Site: brandenburg
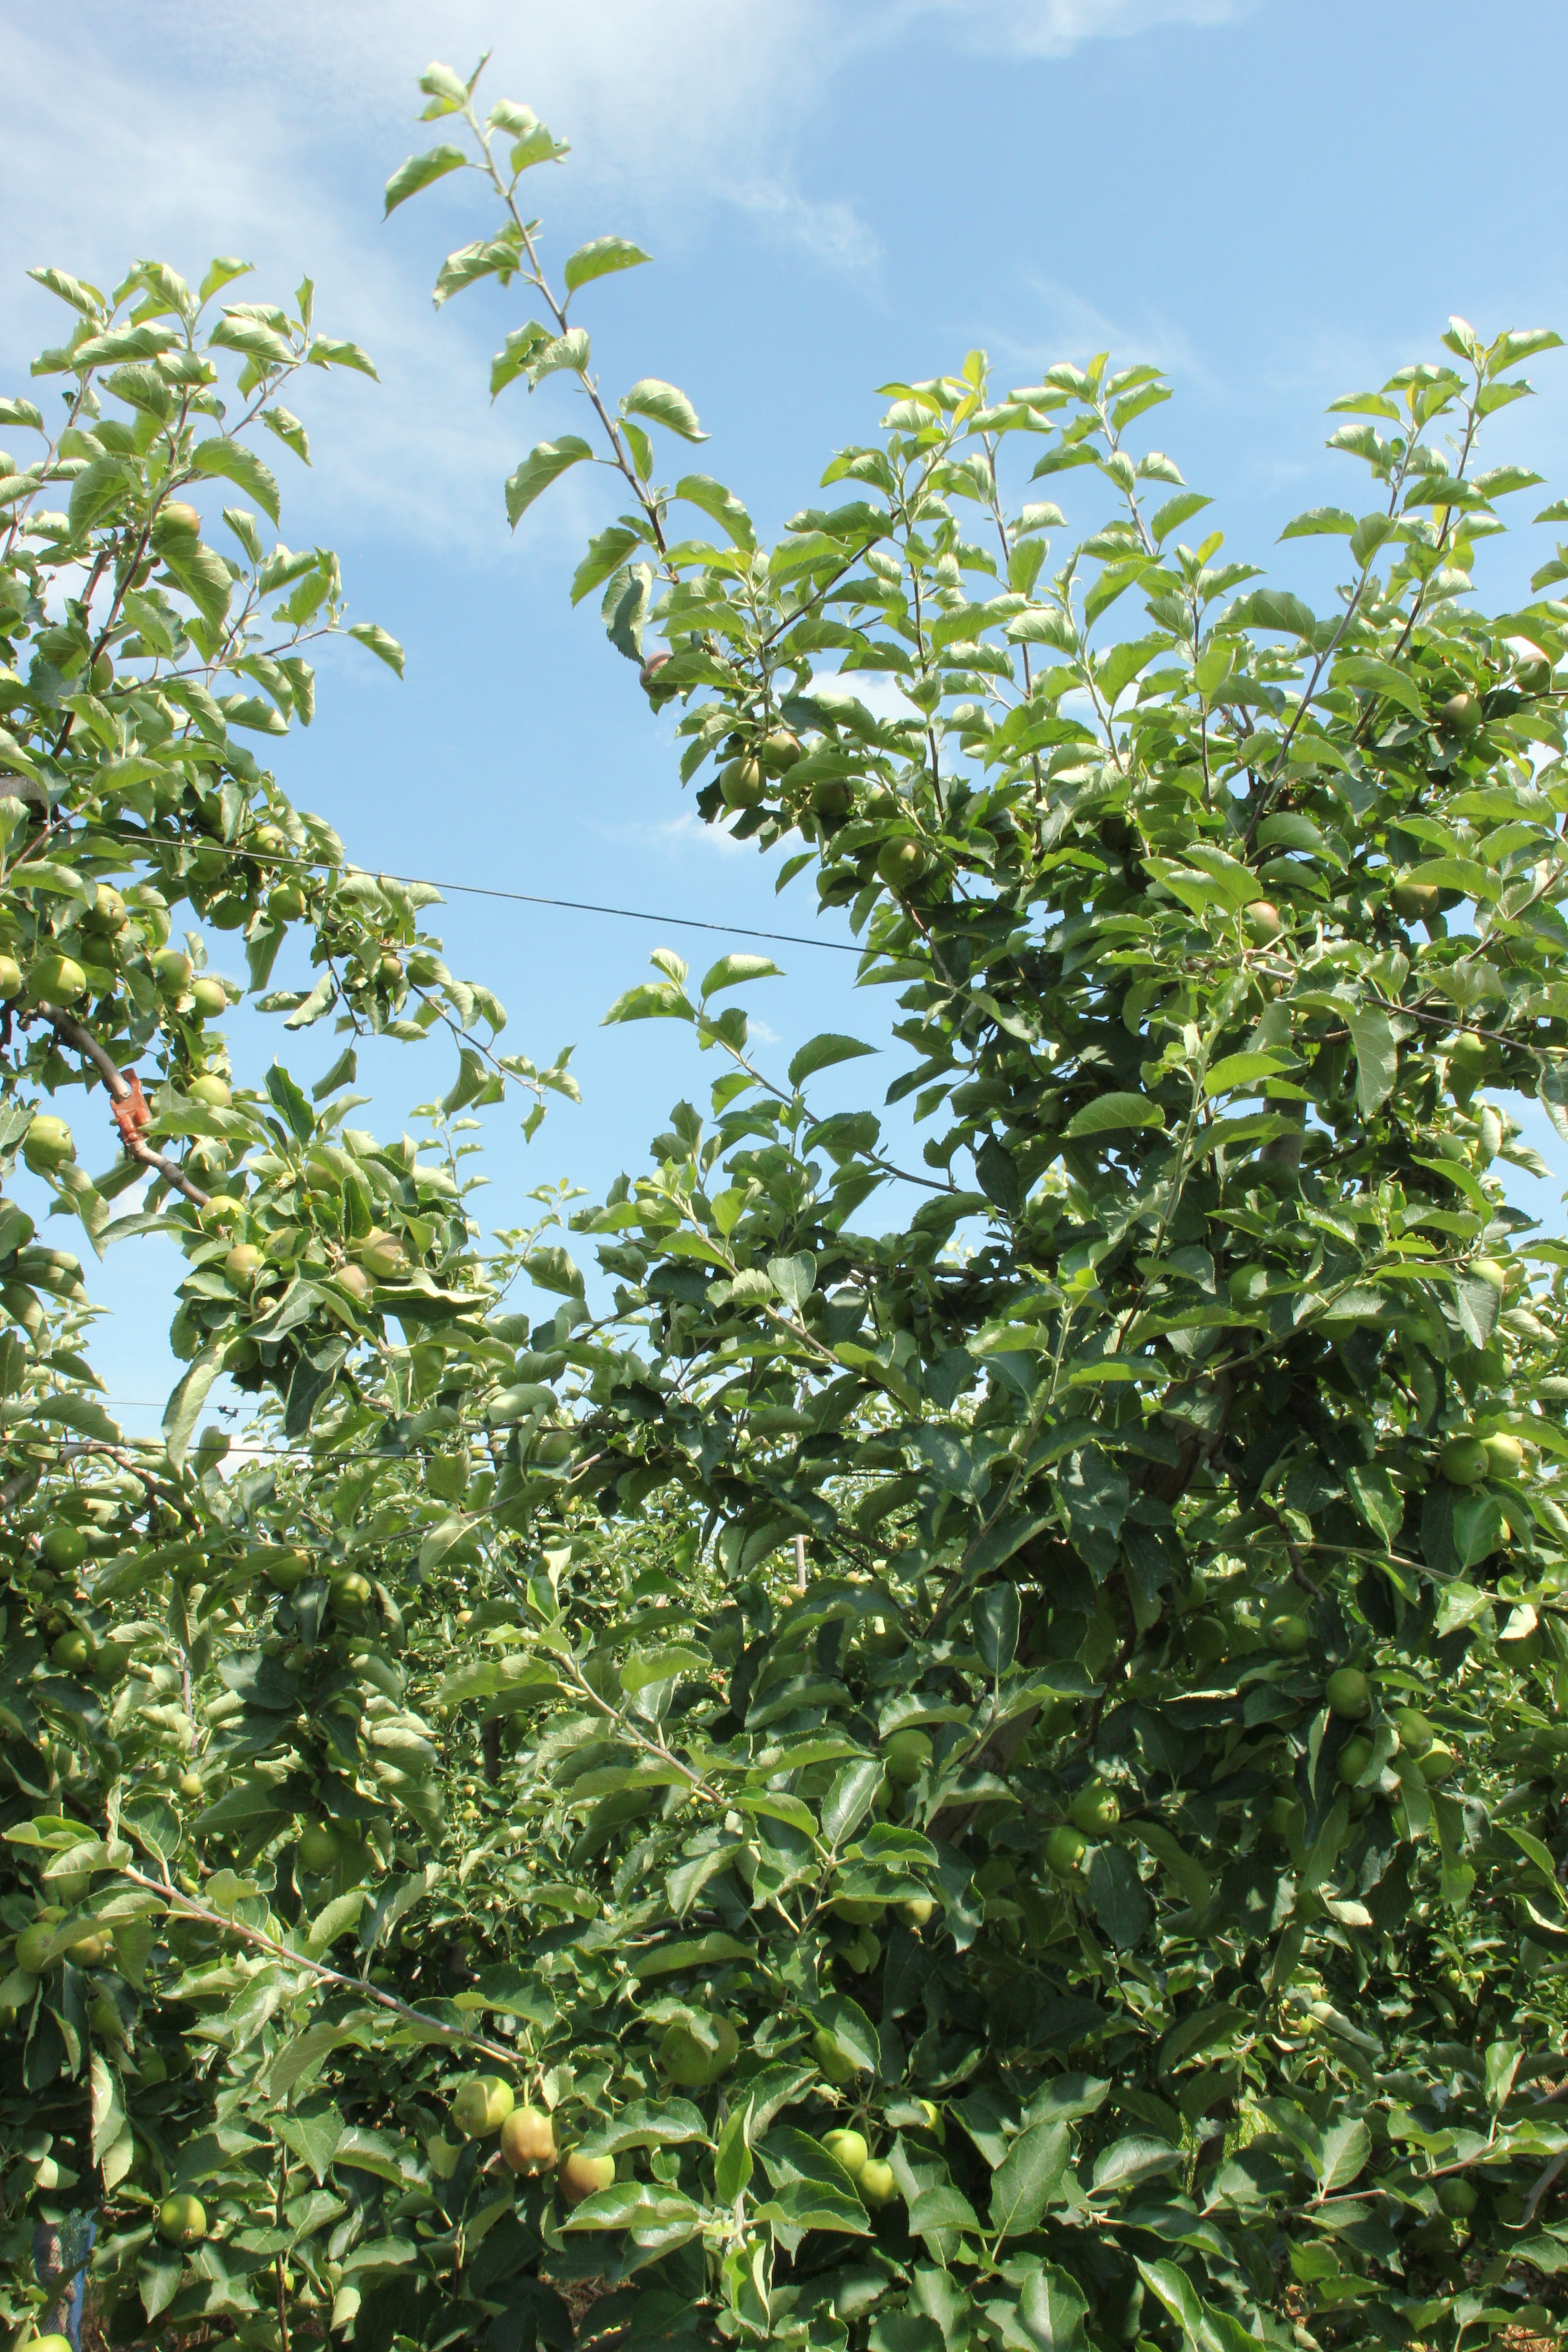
Growth stage (BBCH 74): Development of fruit